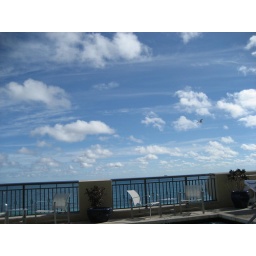
sky over ocean